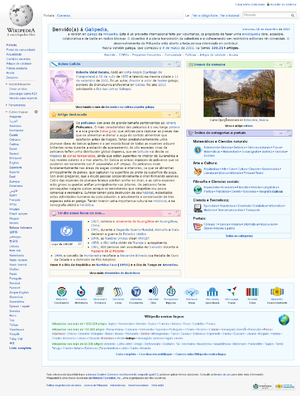
Galicisk Wikipedia
Skærmdump af forsiden 2013
Galicisk Wikipedia er den galicisksprogede version af det verdensomspændende encyklopædi-projekt Wikipedia. Galicisk Wikipedia blev lanceret 8. marts 2003.